Patch antenna

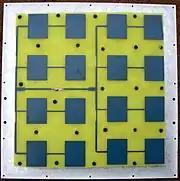
4×4 array of 2.4 GHz patch antenna elements

A patch antenna is a type of antenna with a low profile, usually consisting of a printed circuit board. It consists of a planar rectangular or circular sheet or "patch" of metal, mounted over a larger sheet of metal called a ground plane. It is the original type of microstrip antenna described by Howell in 1972.